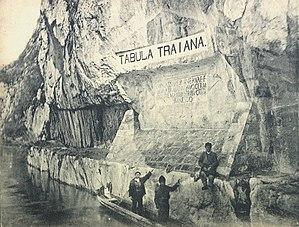
La Tabula Trajana ou table de Trajan est une inscription latine dédiée à l’empereur Trajan, gravée sur une paroi rocheuse spécialement taillée, surplombant les Portes de Fer. Elle se trouve aujourd'hui intégrée, avec d’autres vestiges de la même époque dans le parc national de Đerdap, près de Kladovo, en Serbie. En raison de son importance, la Table de Trajan, tout comme le Pont de Trajan voisin, figure sur la liste des monuments culturels exceptionnels de la République de Serbie.